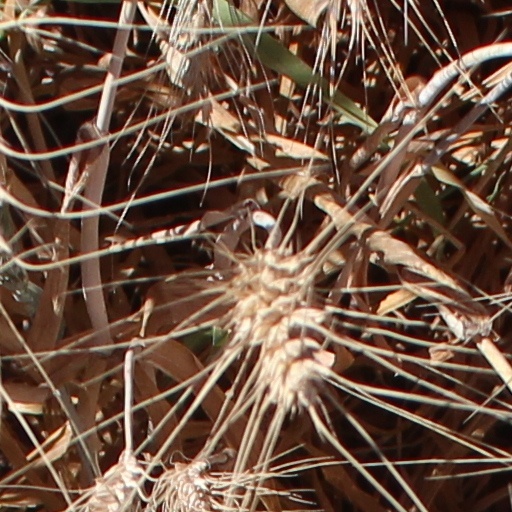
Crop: wheat